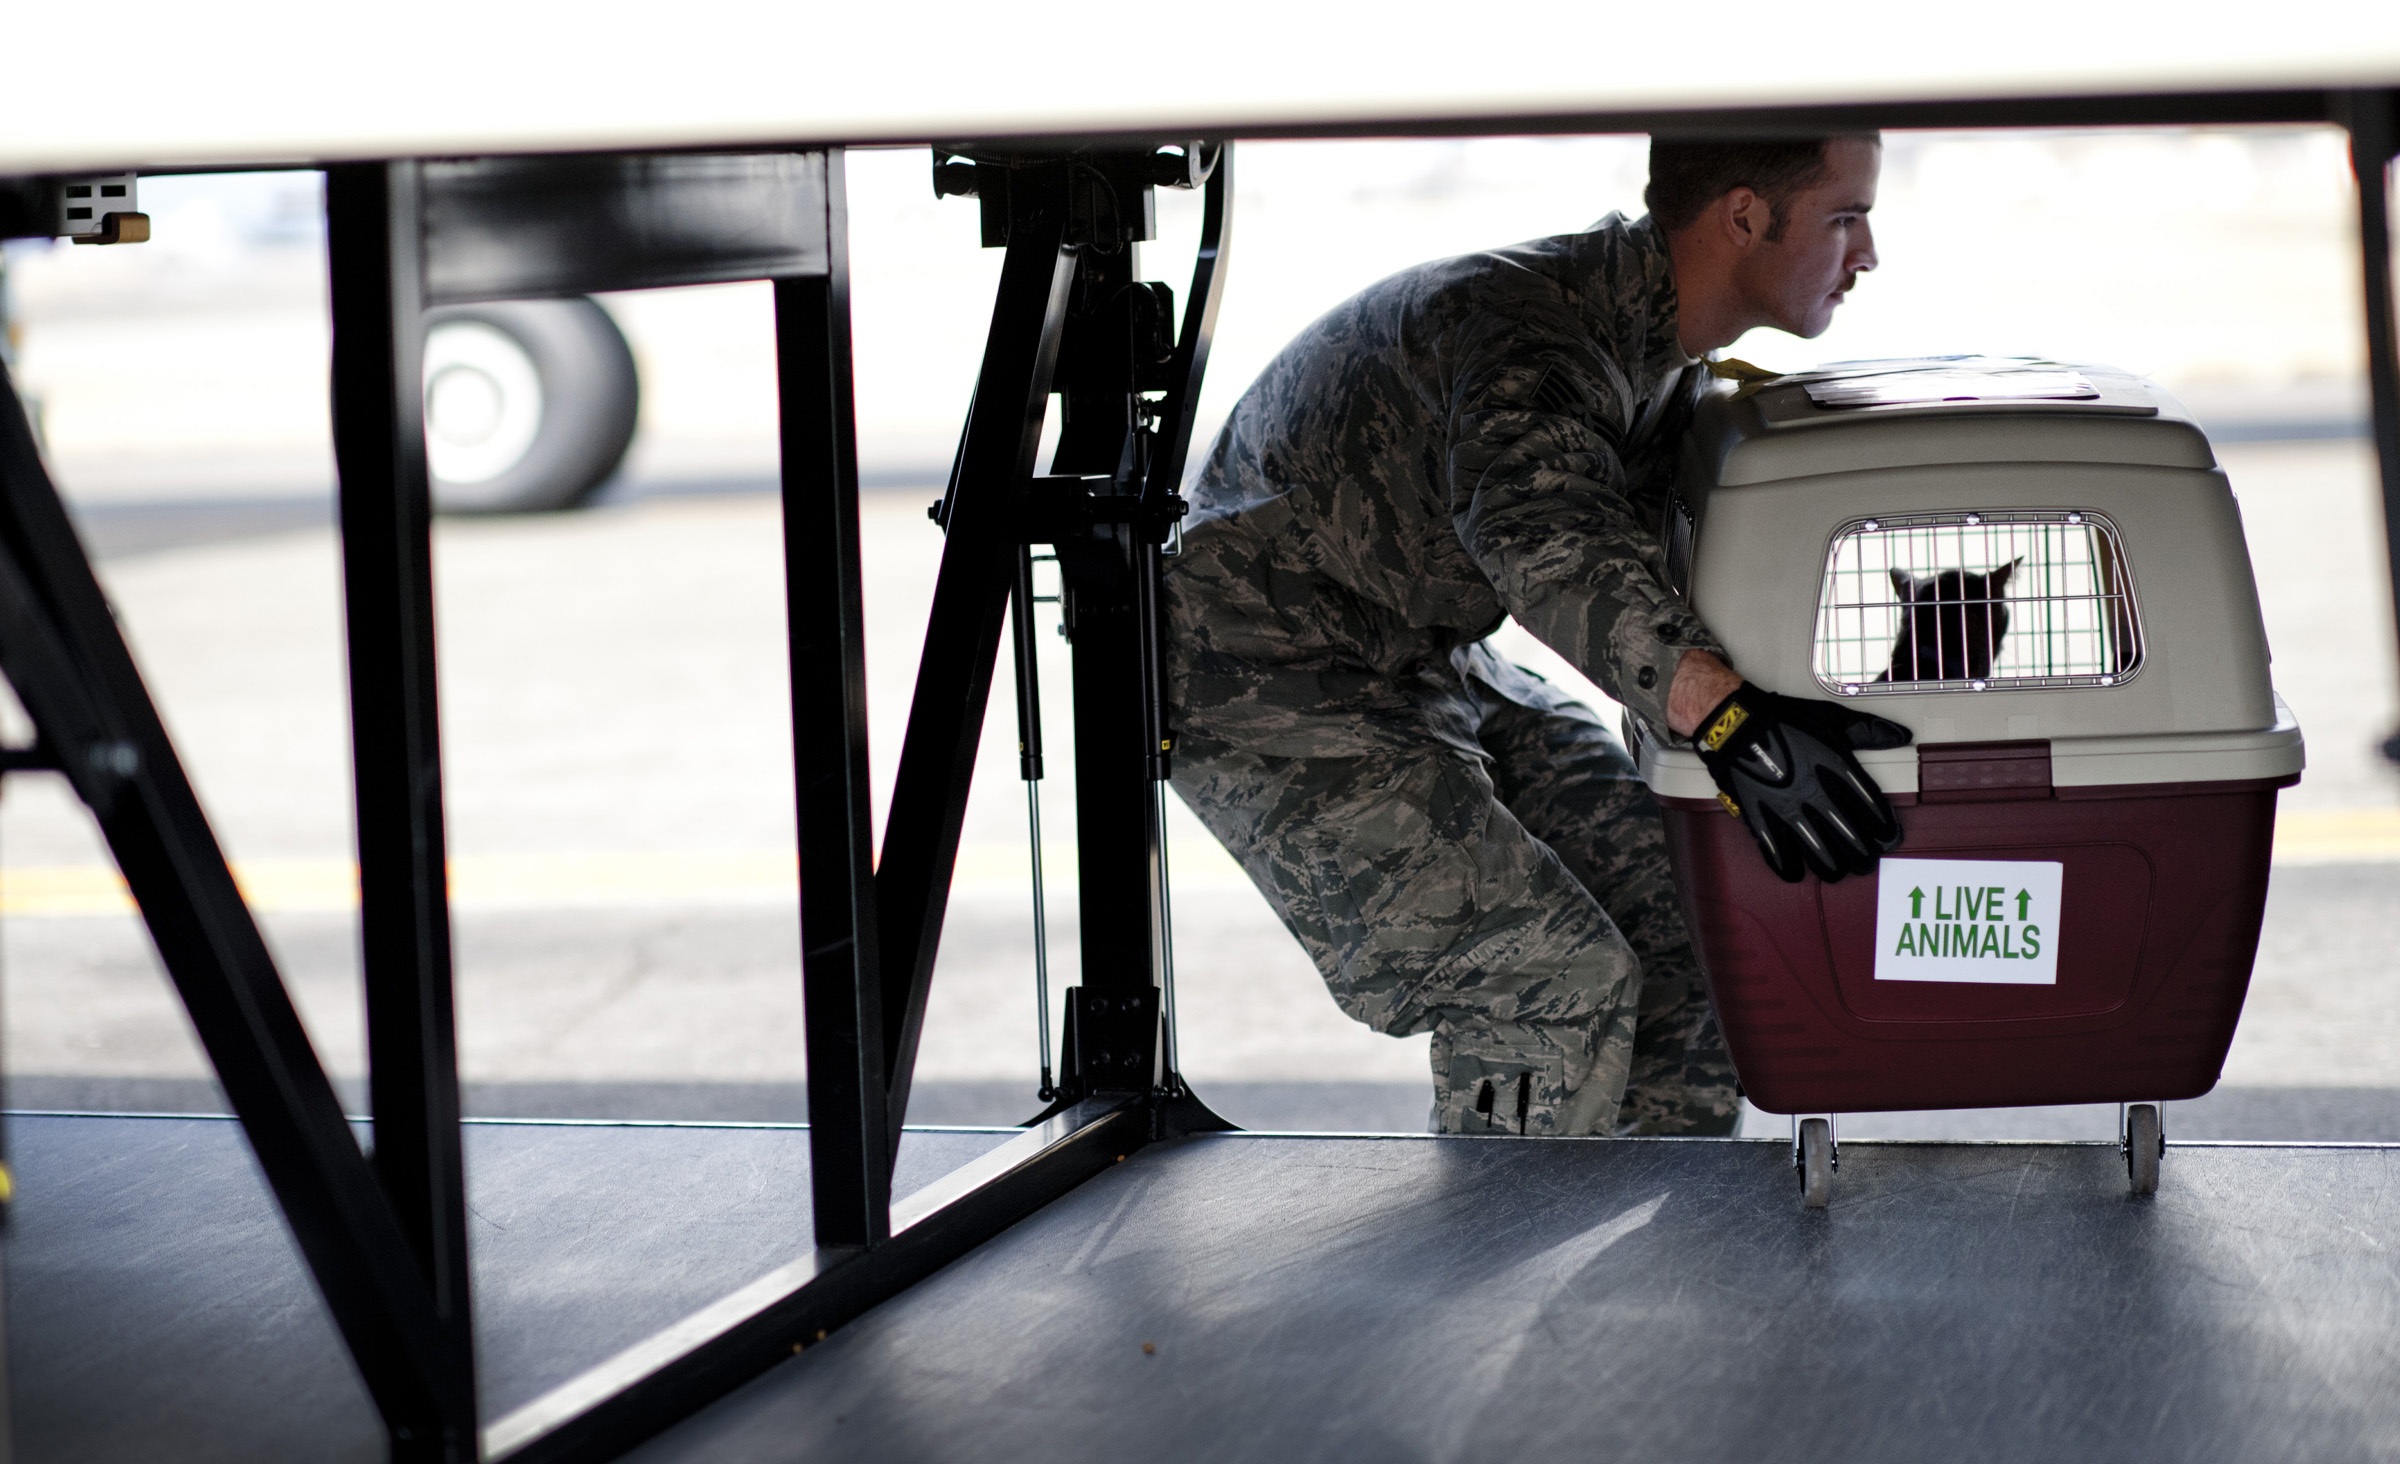
man, car, plane, aircraft, male, transport, pet, vehicle, industrial, security, shipment, crate, product, worker, cargo, kennel, labor, loading, product design, automotive exterior